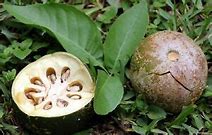
Label: others